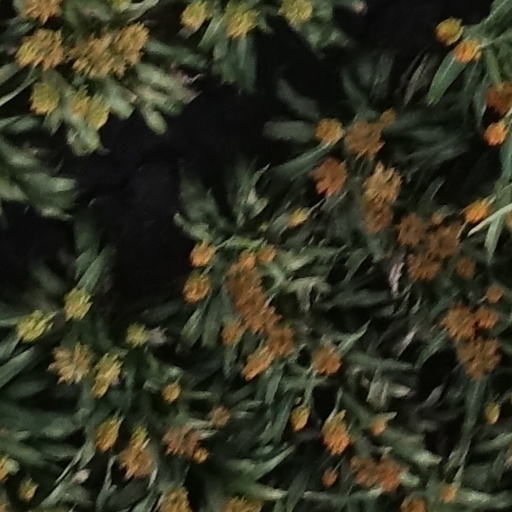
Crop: sorghum